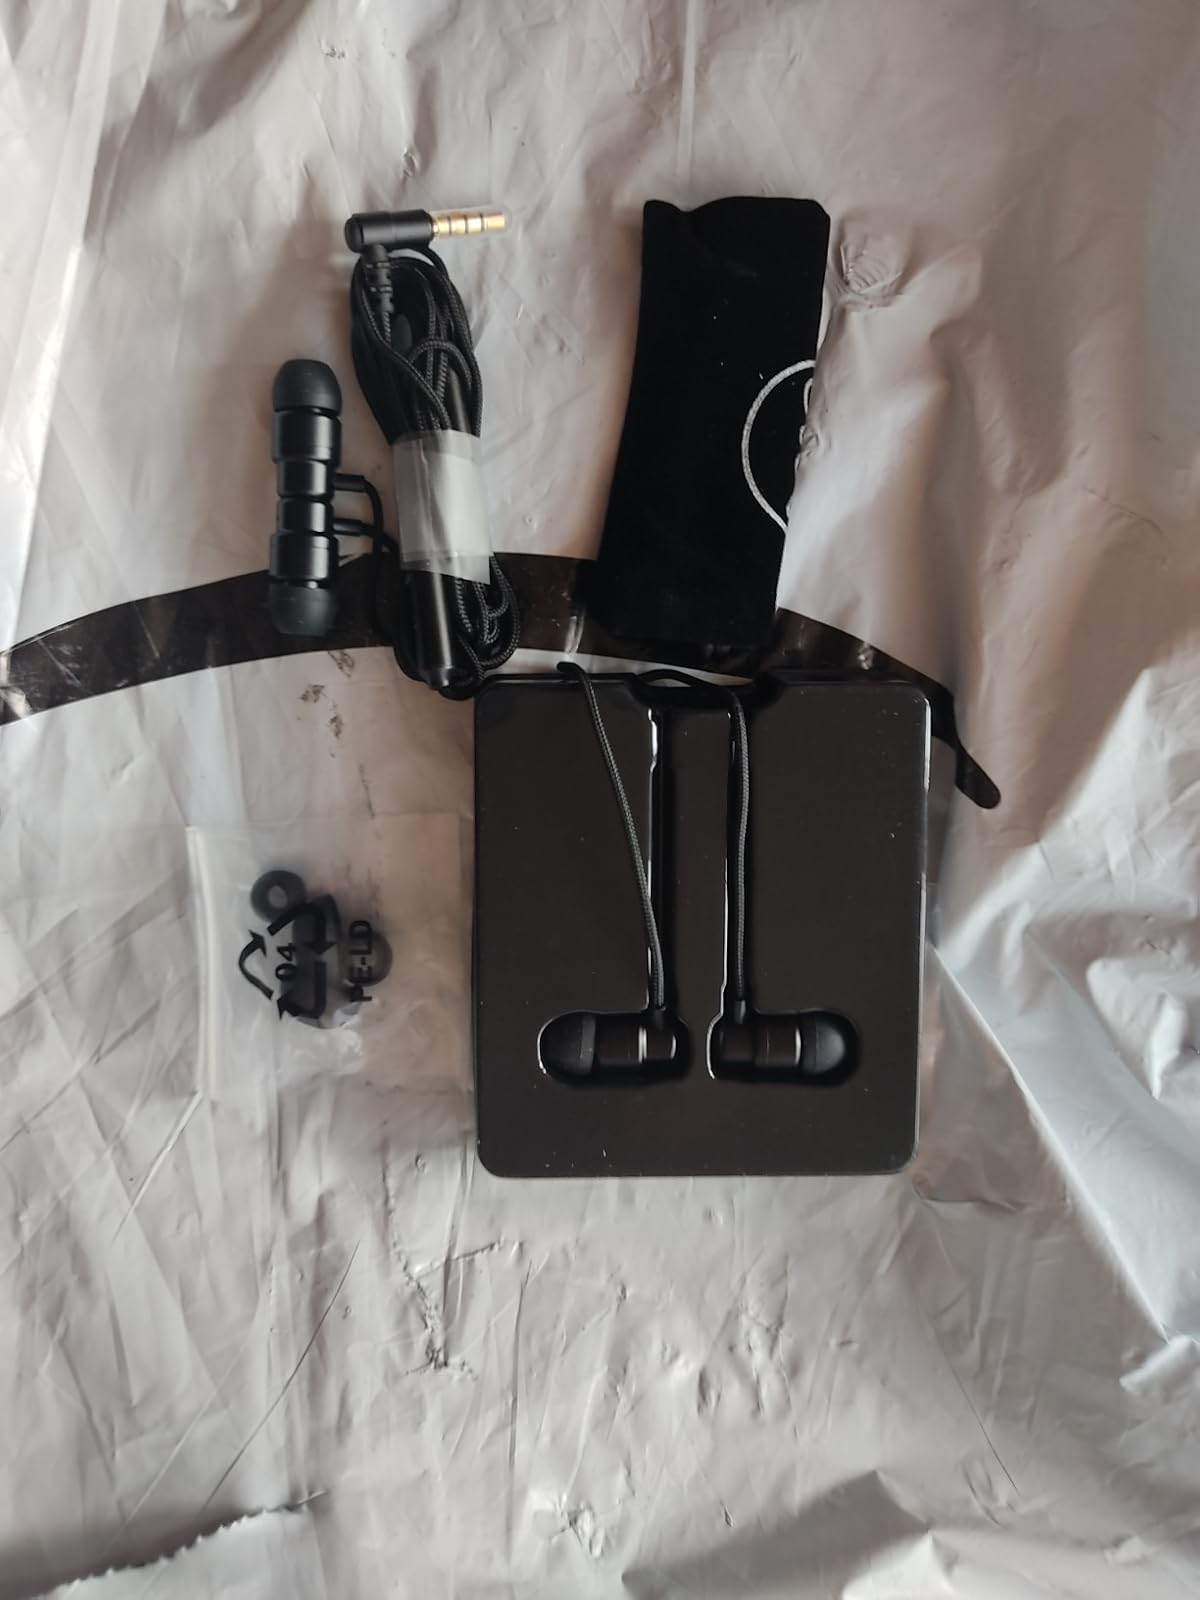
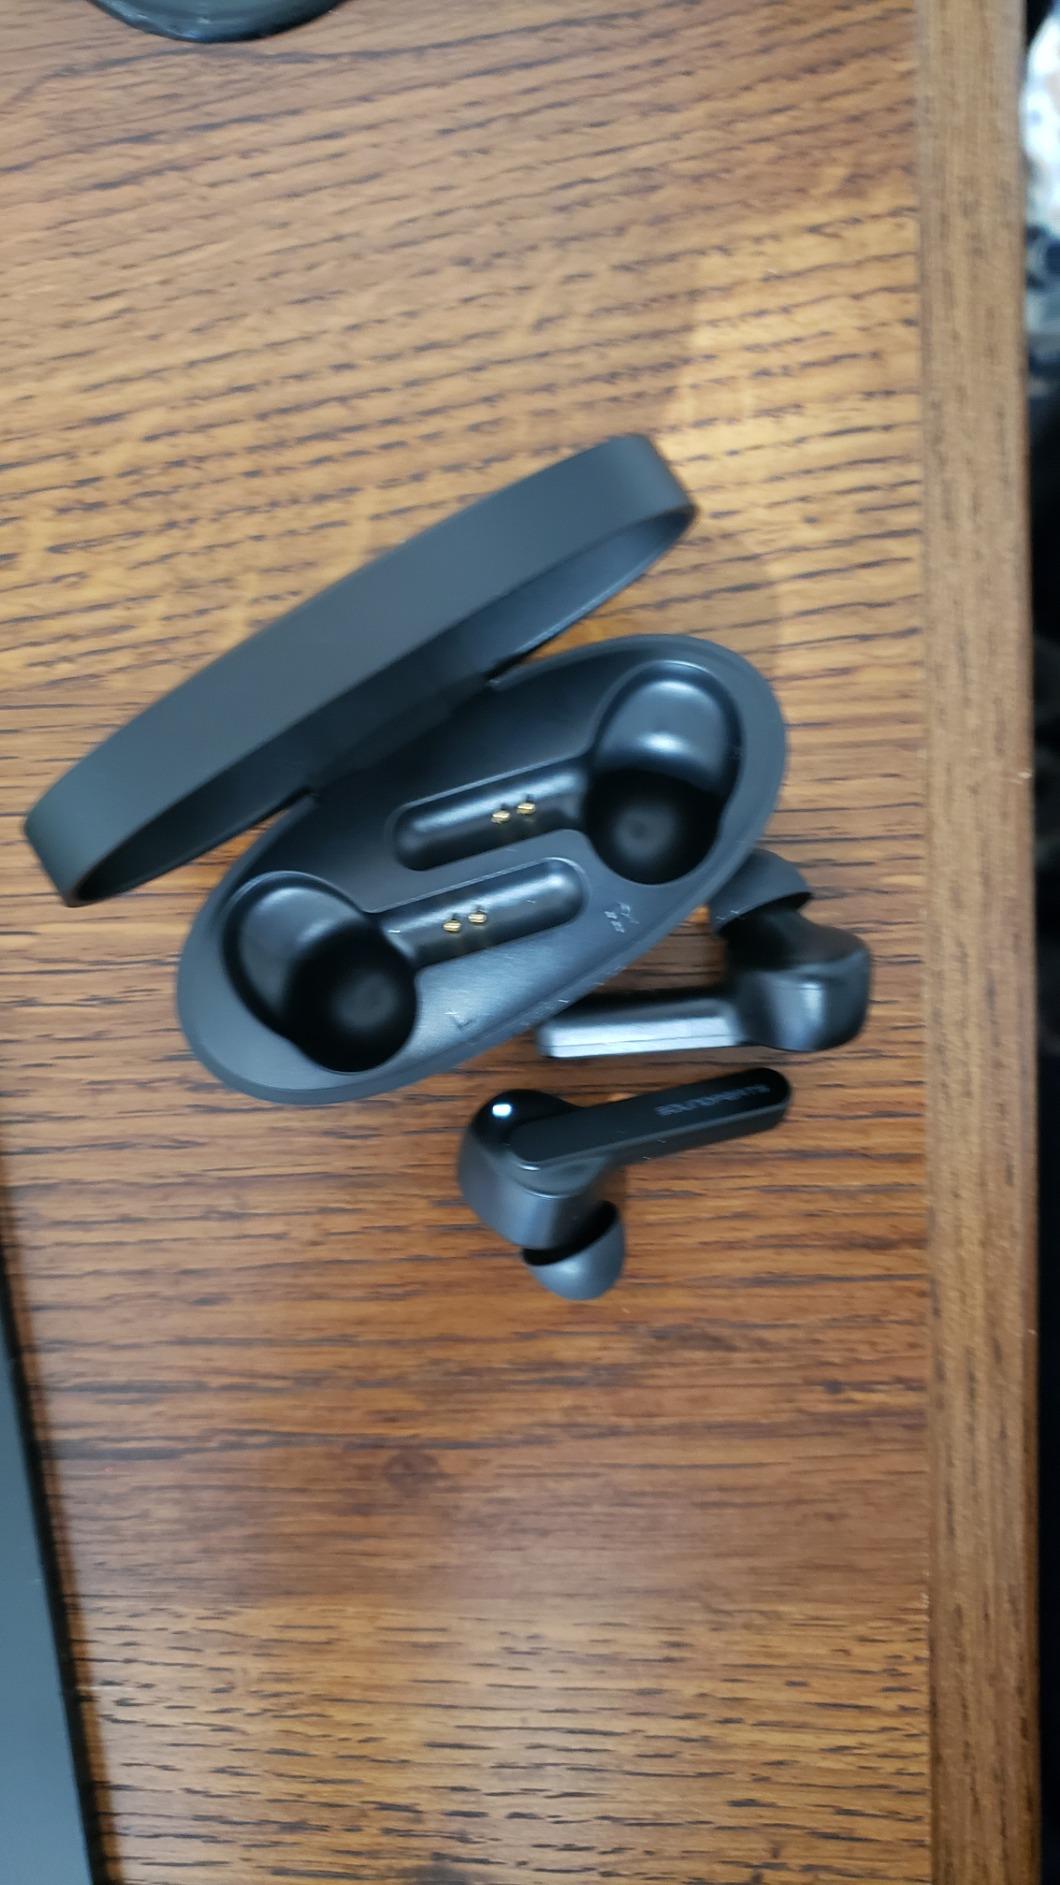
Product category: earbuds
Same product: no